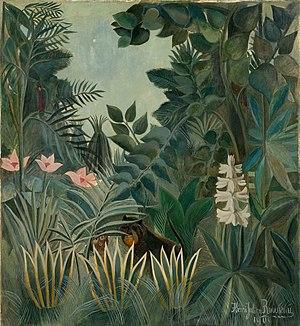
La National Gallery of Art, littéralement « Galerie nationale d'art », est un musée américain situé à Washington, D.C., l'un des plus grands du monde. Il est administré par le gouvernement fédéral des États-Unis et son entrée est gratuite. Les collections sont réparties dans deux bâtiments reliés par une galerie souterraine sous le Mall : le bâtiment Est et le bâtiment Ouest. La NGA est affiliée à la Smithsonian Institution.